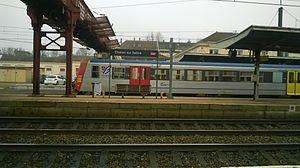
Rame Réversible Régionale en livrée Bourgogne en gare de Chalon-sur-Saône
Les rames réversibles régionales sont des voitures de chemin de fer, groupées en rames, et destinées à être tractées ou poussées par une locomotive. Elles se trouvent uniquement sur le réseau français. Leur retrait est en cours sur l'ensemble de ce réseau.
Le TER Bourgogne était le réseau de lignes TER de l'ancienne région administrative Bourgogne. La fusion des réseaux TER Bourgogne et TER Franche-Comté en 2017 a eu comme conséquence la création d'une nouvelle entité appelée TER Bourgogne-Franche-Comté.